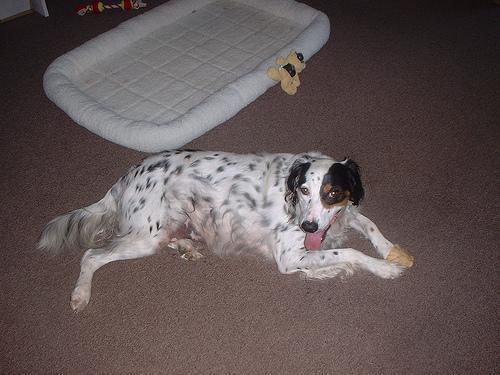
english setter